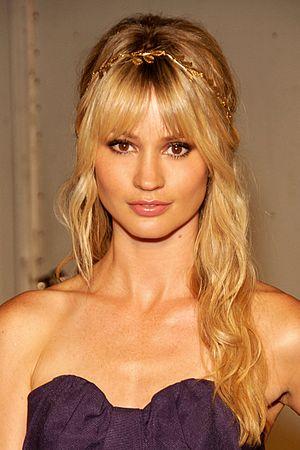
Cameron Richardson est une actrice et mannequin américaine née le 11 septembre 1979 à Bâton-Rouge, en Louisiane.
Cet article présente les personnages de la série télévisée Harper's Island.